The White Peacock (film)

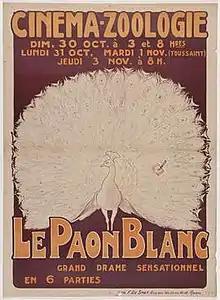
Belgian poster

The White Peacock (German: Der weisse Pfau) is a 1920 German silent drama film directed by Ewald André Dupont and starring Guido Herzfeld, Hans Mierendorff and Karl Platen. It was shot at the Tempelhof Studios in Berlin. The film's sets were designed by the art directors Paul Leni, Robert A. Dietrich and Otto Moldenhauer